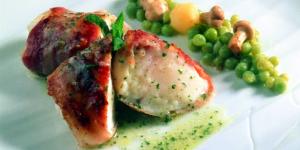
rape con bacon